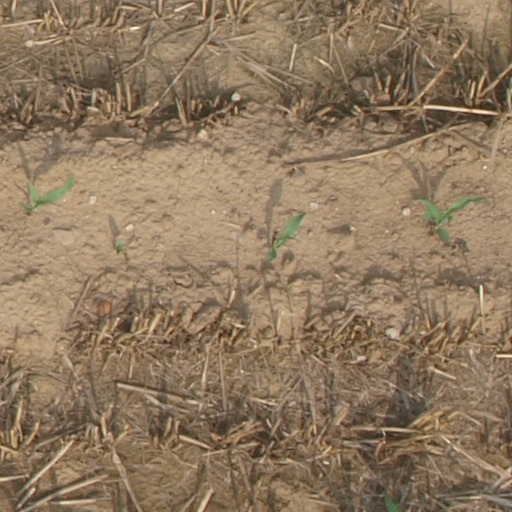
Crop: maize; corn